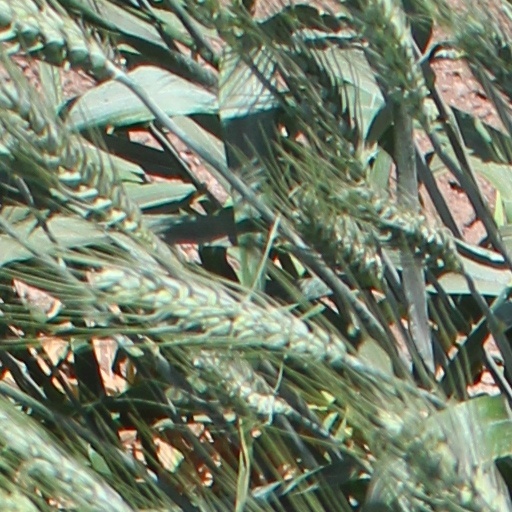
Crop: wheat